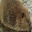
Label: beaver